Glen plaid

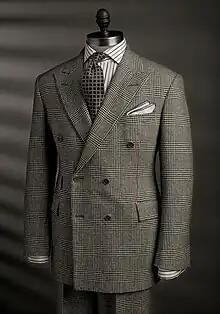
Double-breasted suit in Glen plaid

The name is taken from the Glenurquhart Estate in Inverness-shire, Scotland, where the checked pattern was first used during the 1840s by the Countess of Seafield to fit out her gamekeepers, though the name 'Glen plaid' does not appear before 1926.